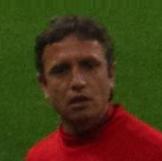
Age: 43